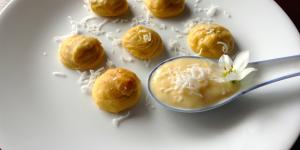
bombas rellenas de crema pastelera de coco